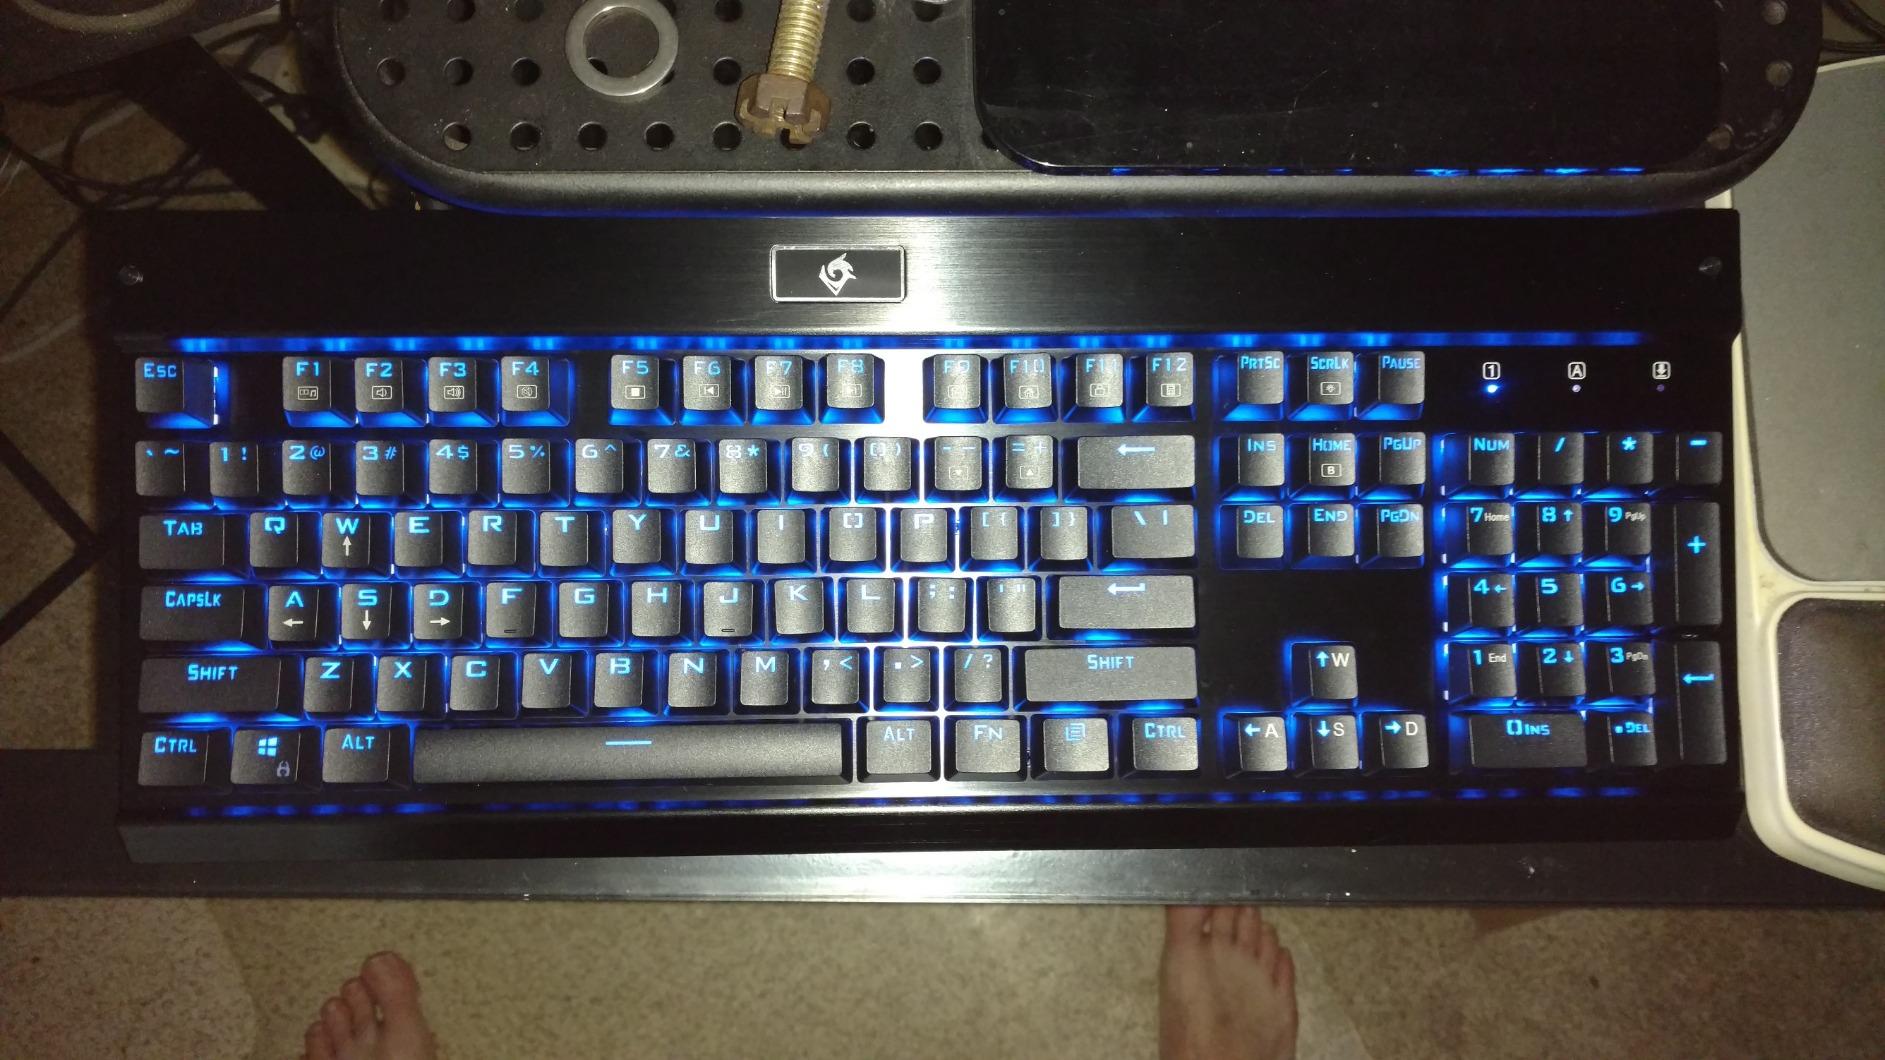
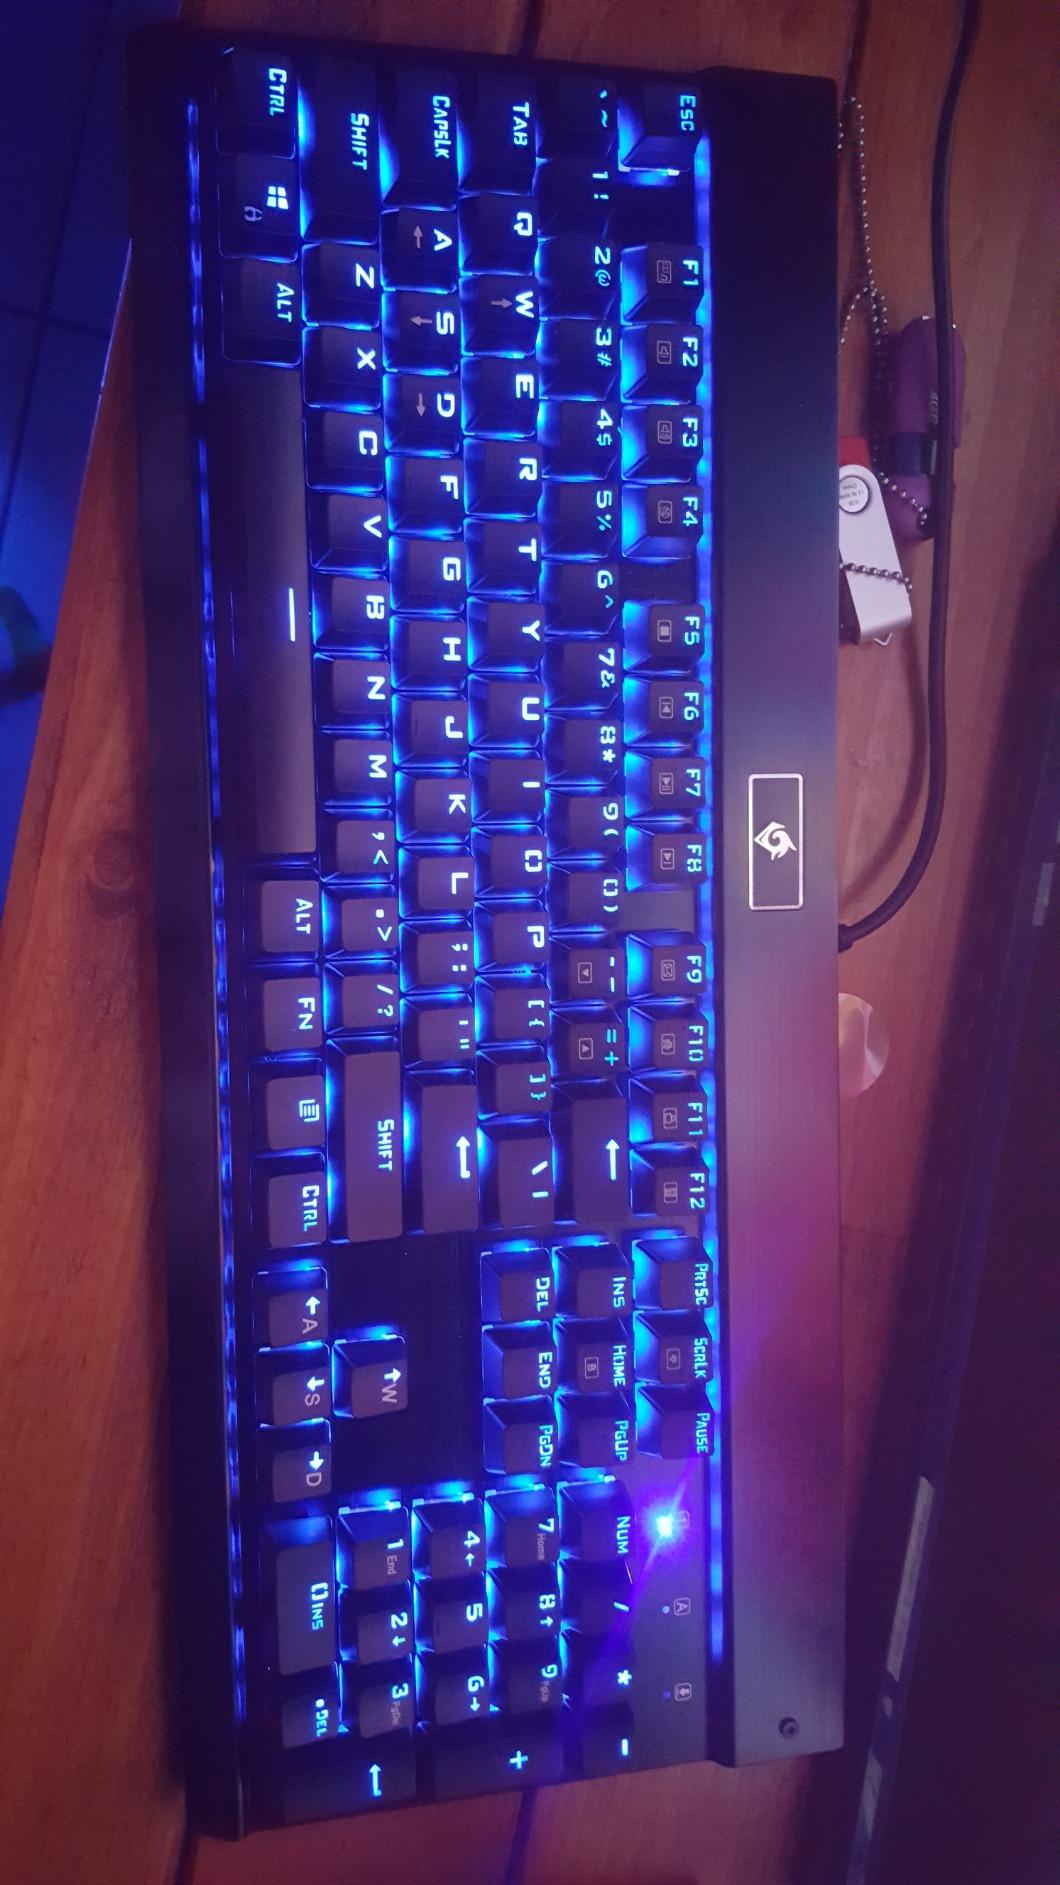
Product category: keyboard
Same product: yes